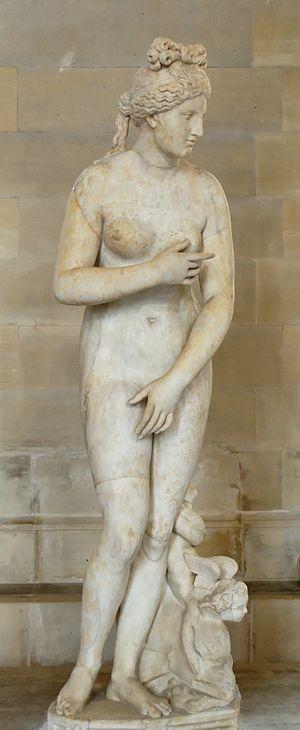
Vénus du type du Capitole, dérivé de l'Aphrodite de Cnide. Copie romaine de l'ère impériale d'après un type du second classicisme.
La collection Campana est une collection d'œuvres d'art regroupée au XIXᵉ siècle par Giampietro Campana.